Clifton, Queensland

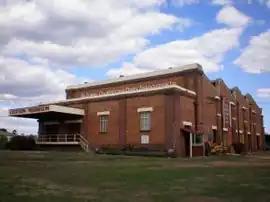
The Old Clifton Butter Factory, 2007. Now demolished.

Clifton is a rural town and locality in the Toowoomba Region, Queensland, Australia. In the , the locality of Clifton had a population of 1,490 people.